Bhilai Charoda

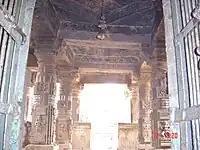
Deobaloda temple

Deobaloda has a temple of the Hindu god Shiva called Mahadev temple, built by the Kalachuris during the 13th century.